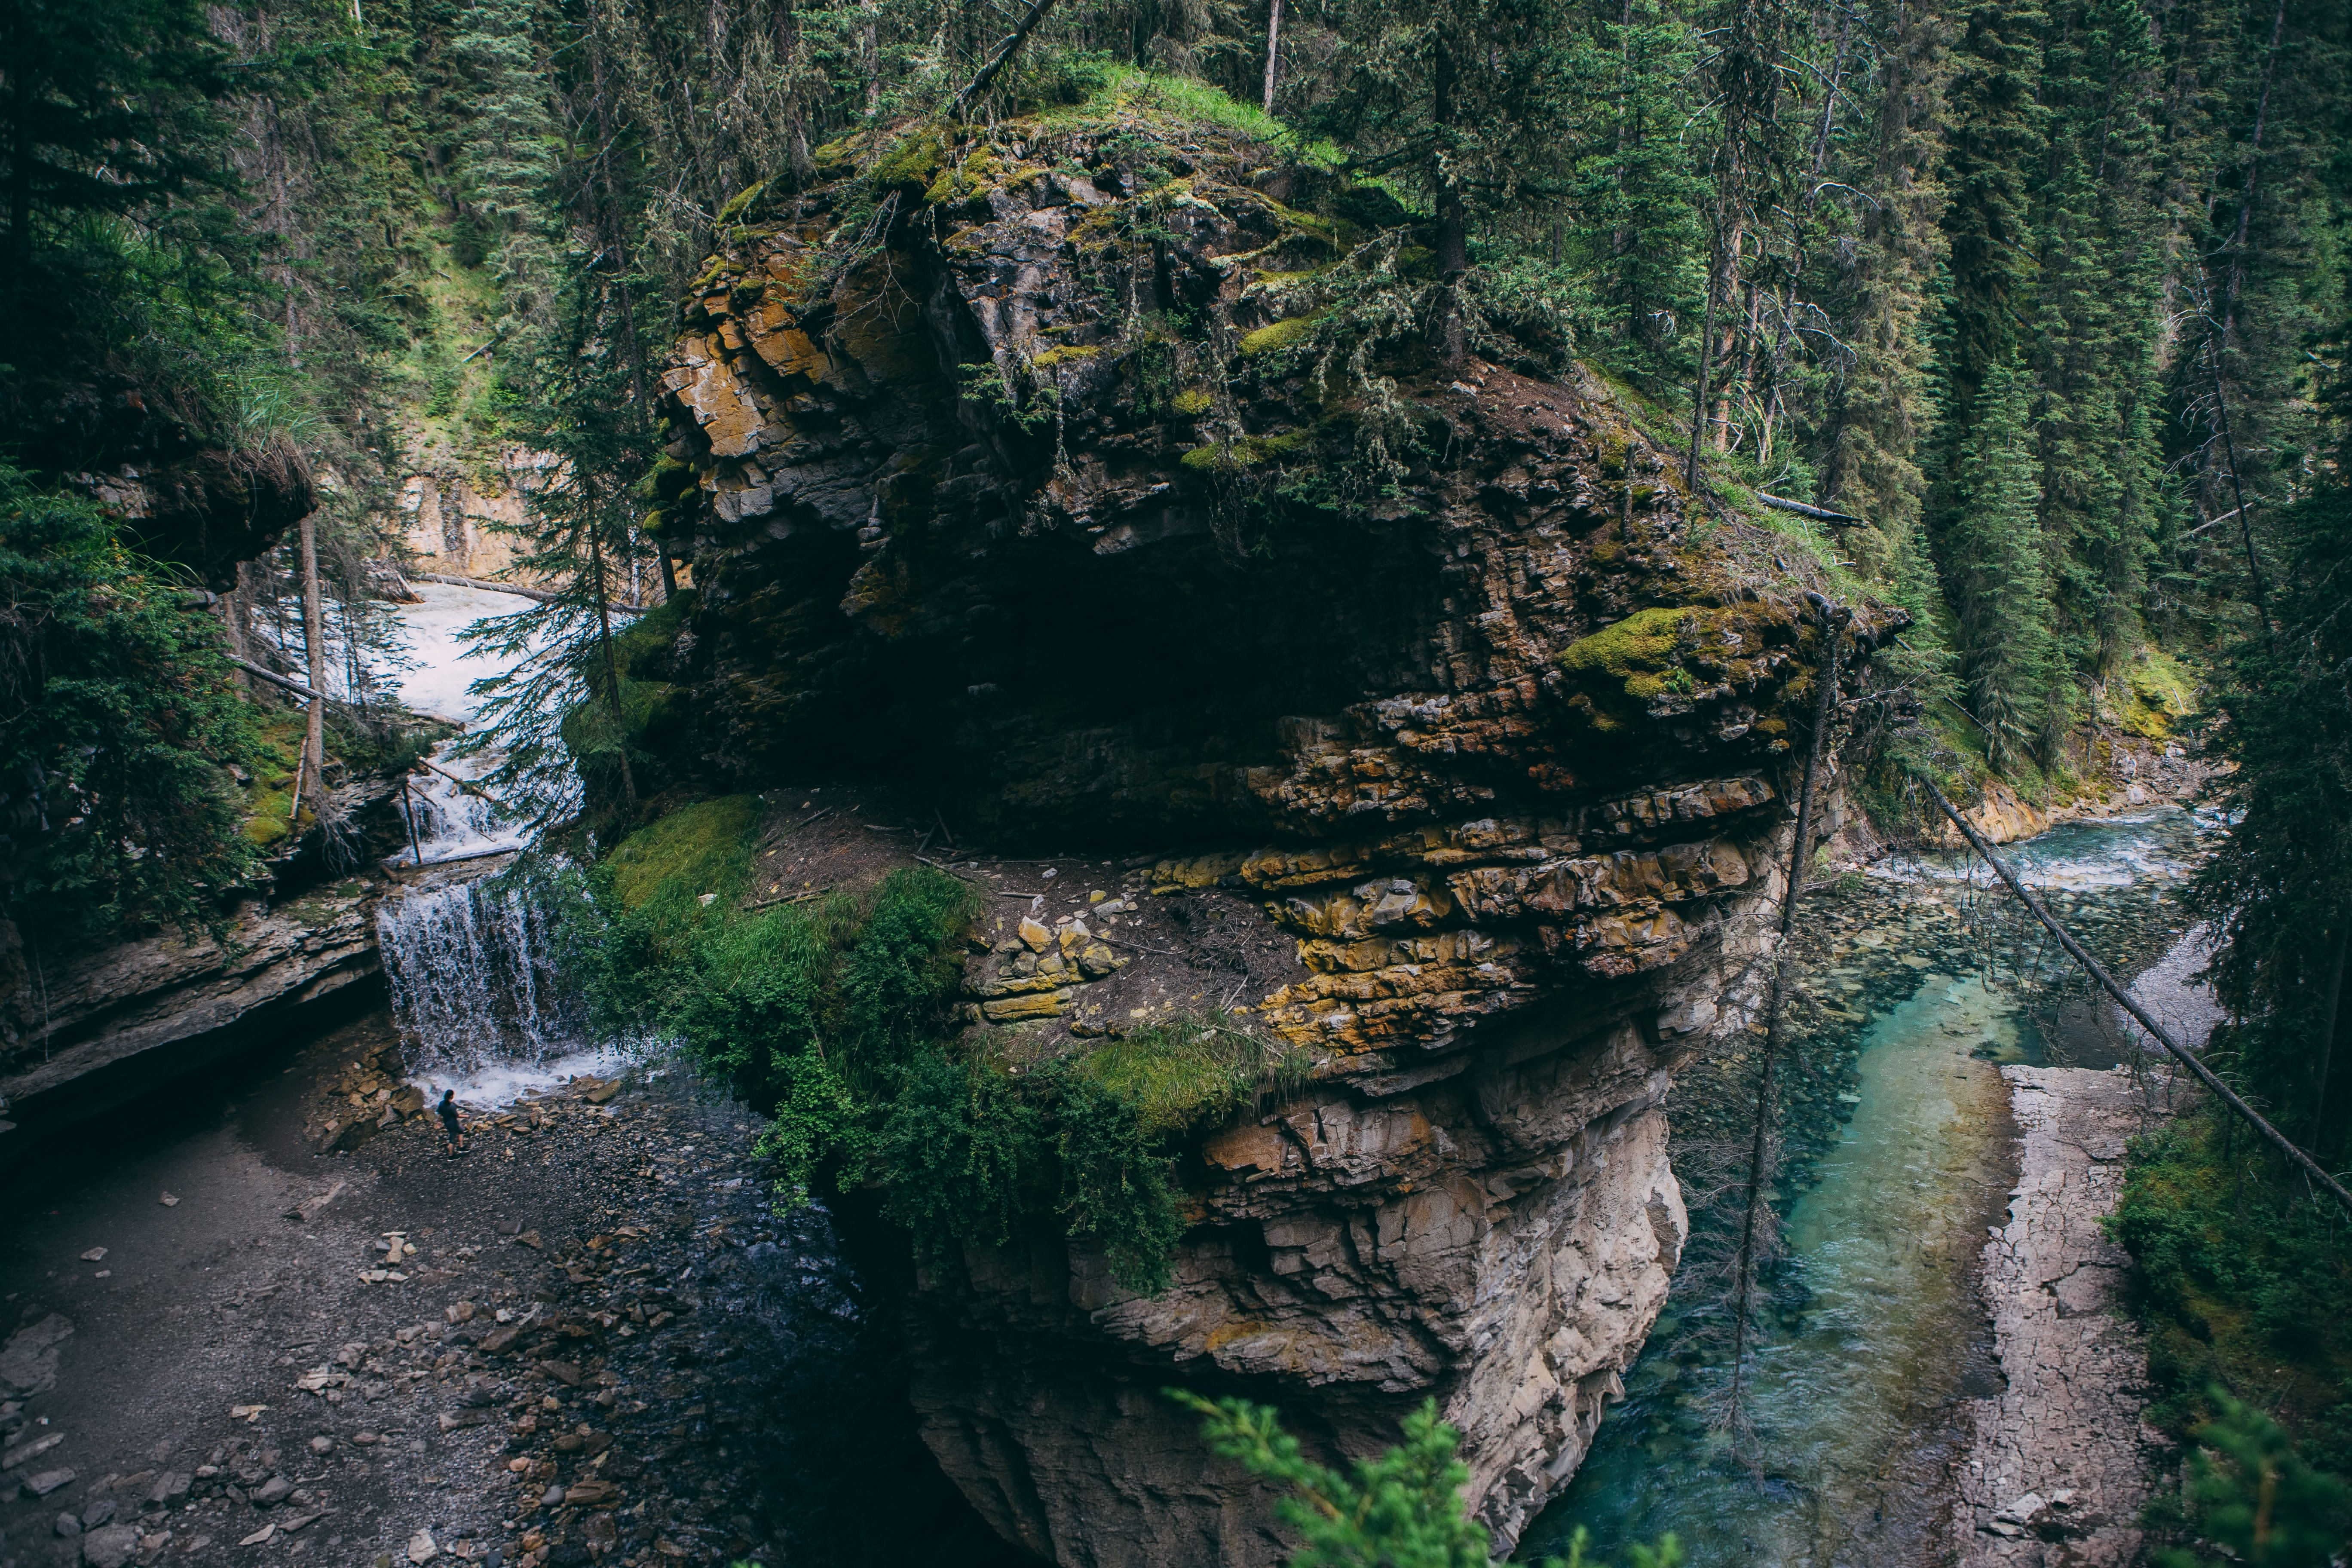
tree, water, nature, forest, rock, waterfall, wilderness, river, valley, cliff, stream, jungle, terrain, geology, rainforest, ravine, woodland, water feature